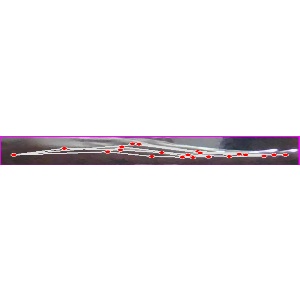
अक्षर: ज